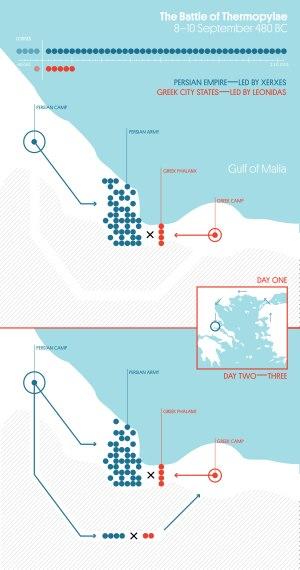
La bataille des Thermopyles, l'un des plus célèbres faits d'armes de l'histoire antique, oppose une alliance des cités grecques à l'Empire achéménide en août ou septembre 480 av. J.-C. L'armée grecque, environ 7 000 hoplites, tente de retenir l'armée perse de Xerxès Iᵉʳ, laquelle compte, selon les estimations modernes, entre 70 000 et 300 000 soldats à l'entrée du défilé des Thermopyles qui commande l'accès à la Grèce centrale, le long de la mer Égée.